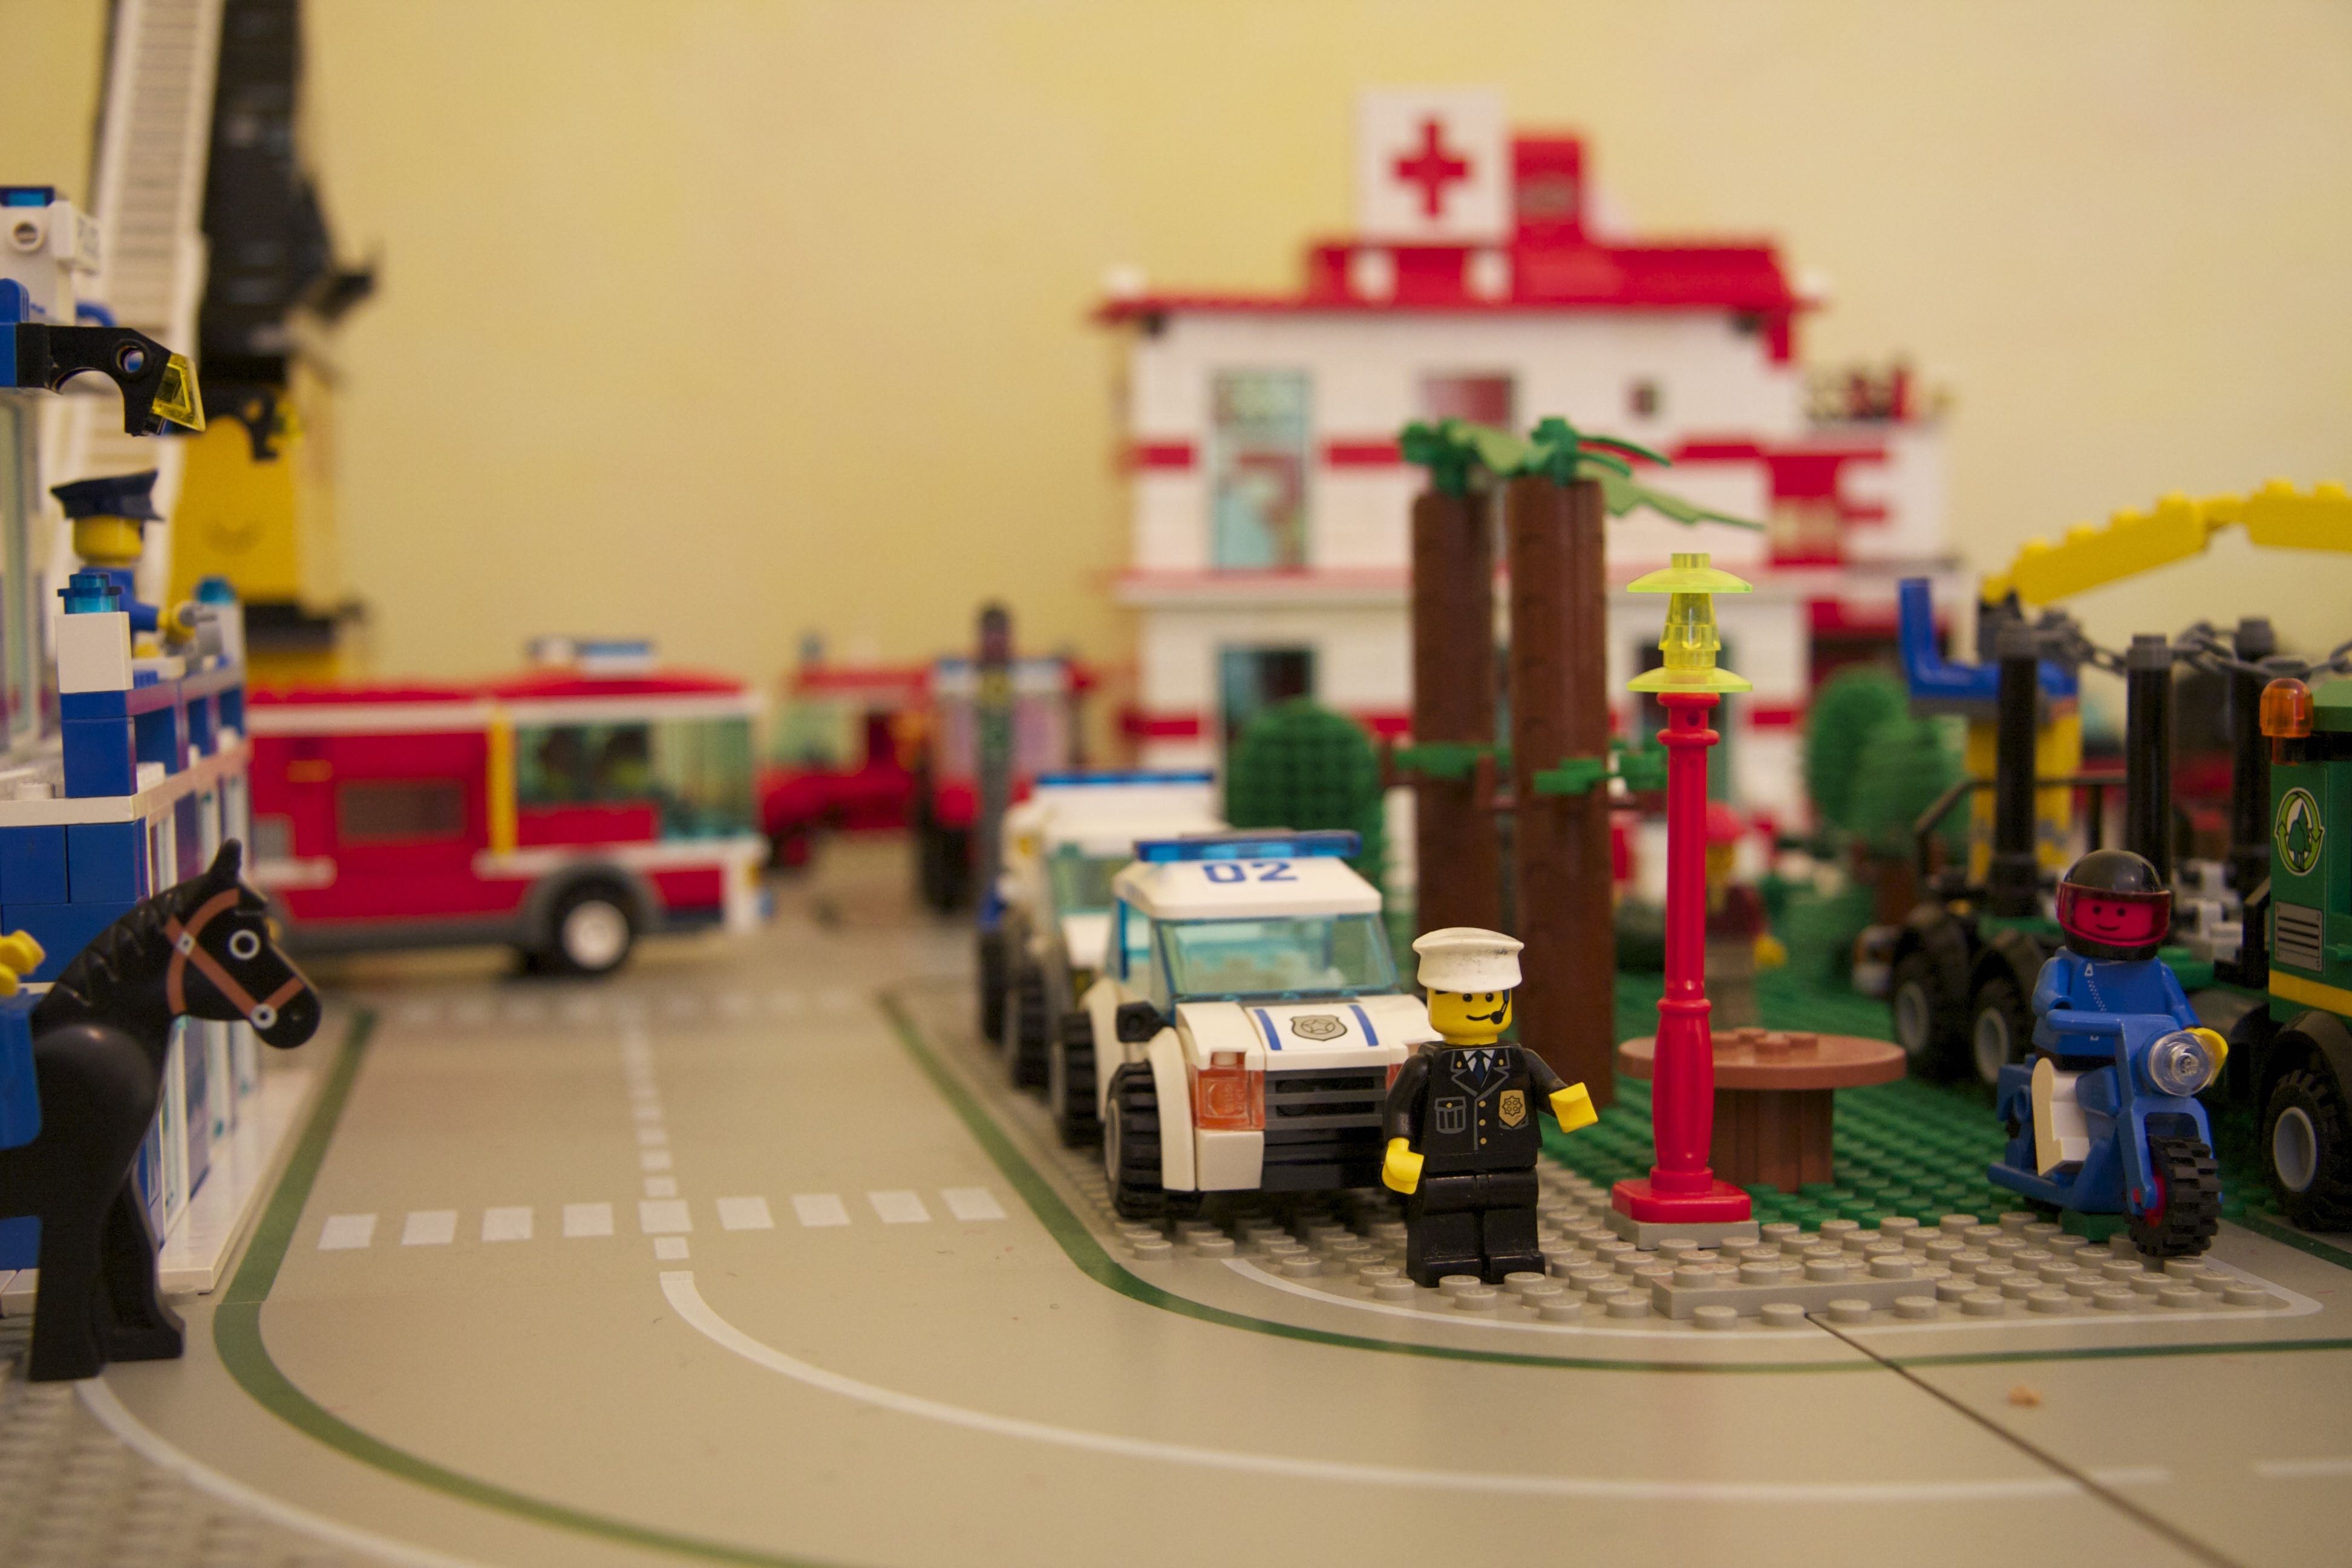
play, toy, figure, toys, lego, built, lego blocks, building blocks, legomaennchen